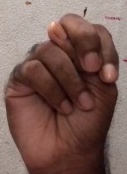
ASL sign: N